List of German states by fertility rate

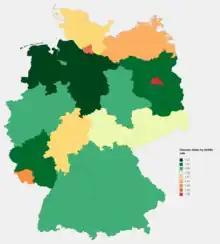
German States by fertility rate as of 2020

This is a list of German states by fertility rate as of 2022 according to the Federal Statistical Office of Germany.